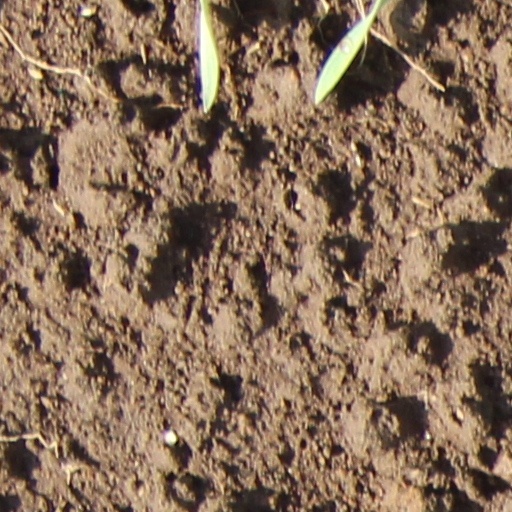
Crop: wheat